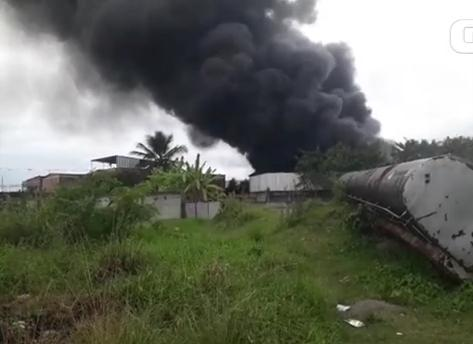
Fire: no
Smoke: yes